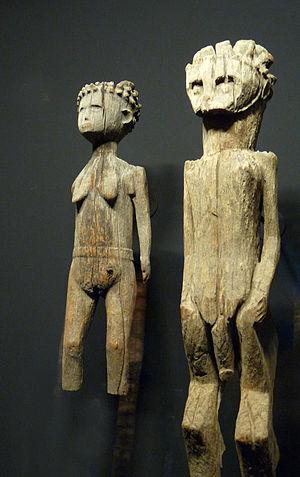
Statues funéraires, population Sakalava, Madagascar. 19e-20e siècle. Bois. Musée du quai Branly.
Les Sakalaves sont un groupe ethnique de Madagascar qui occupe la majeure partie de la frange côtière occidentale de l'île, depuis la région de Tuléar au sud, jusque dans la région du Sambirano au nord, ils étaient environ 40 % de la population de Mayotte avec quelques Antalotes mais ont chuté très rapidement à 22 % en 2007 à cause de l'immigration sur l'île venant des Comores. En fait, les Sakalava ne constituent pas vraiment un peuple homogène mais un ensemble d'ethnies diverses ayant fait partie d'un ancien empire apparu dans la seconde moitié du XVIIᵉ siècle.